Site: brandenburg
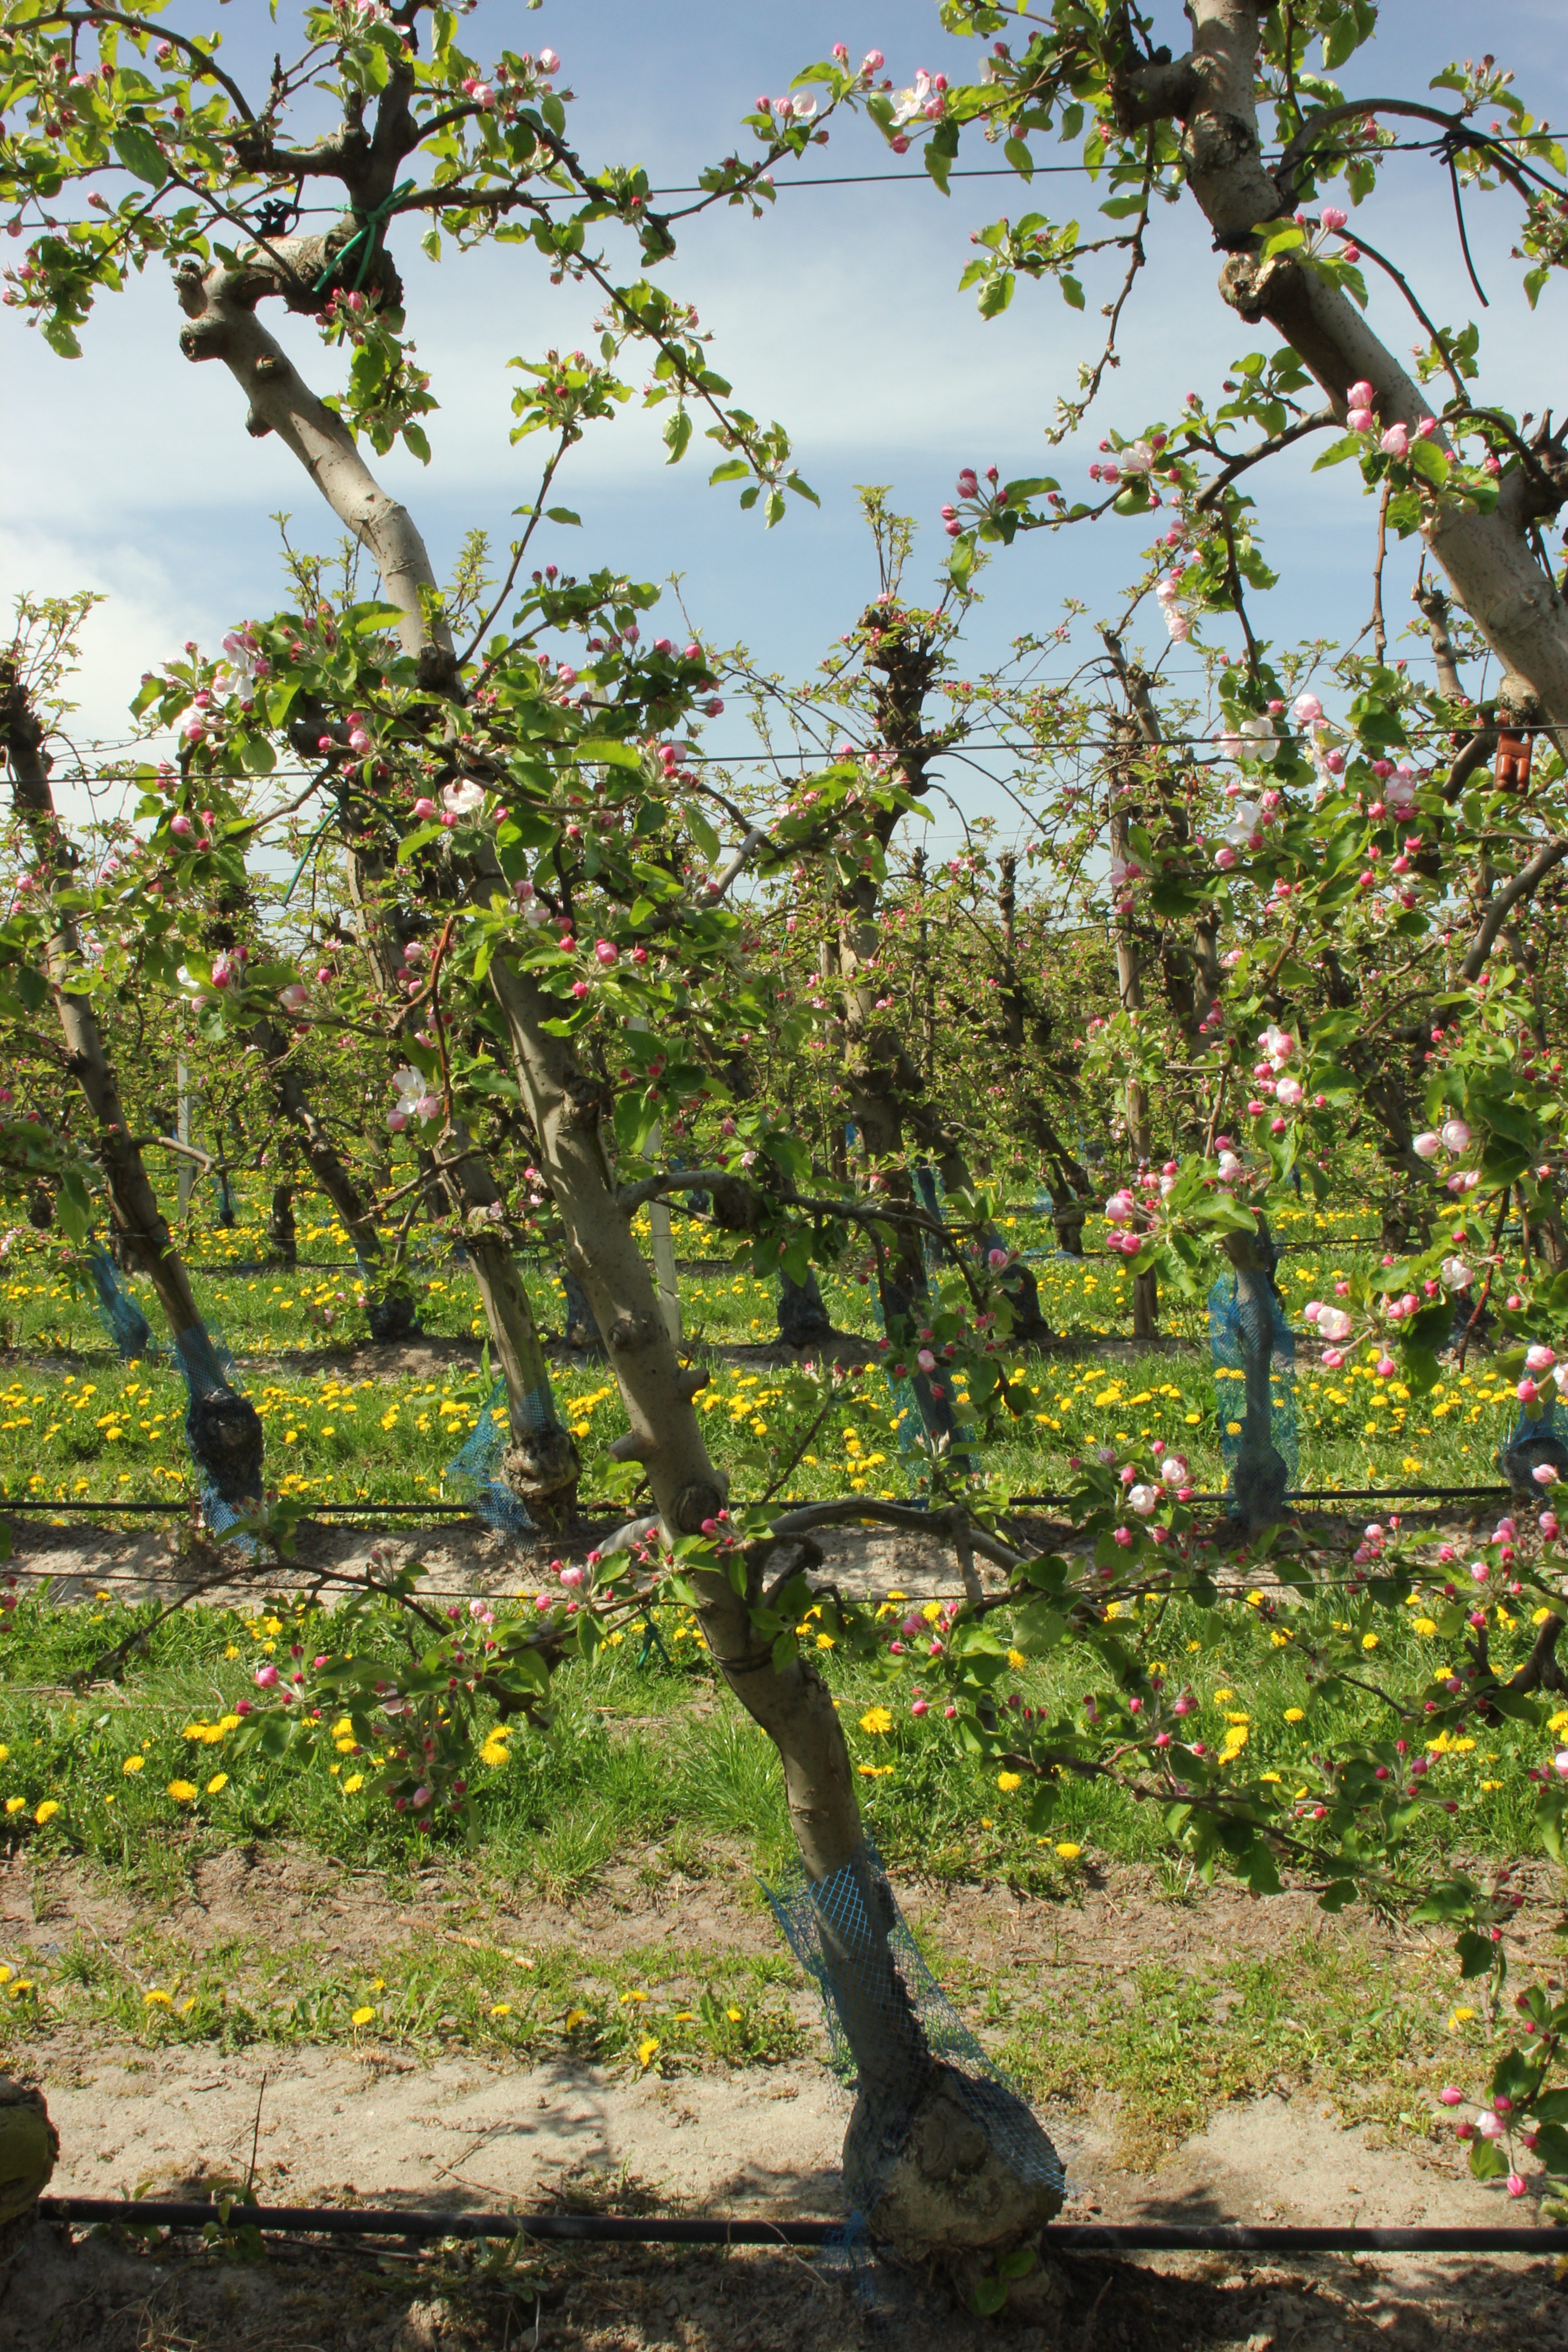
Growth stage (BBCH 57): Inflorescence emergence